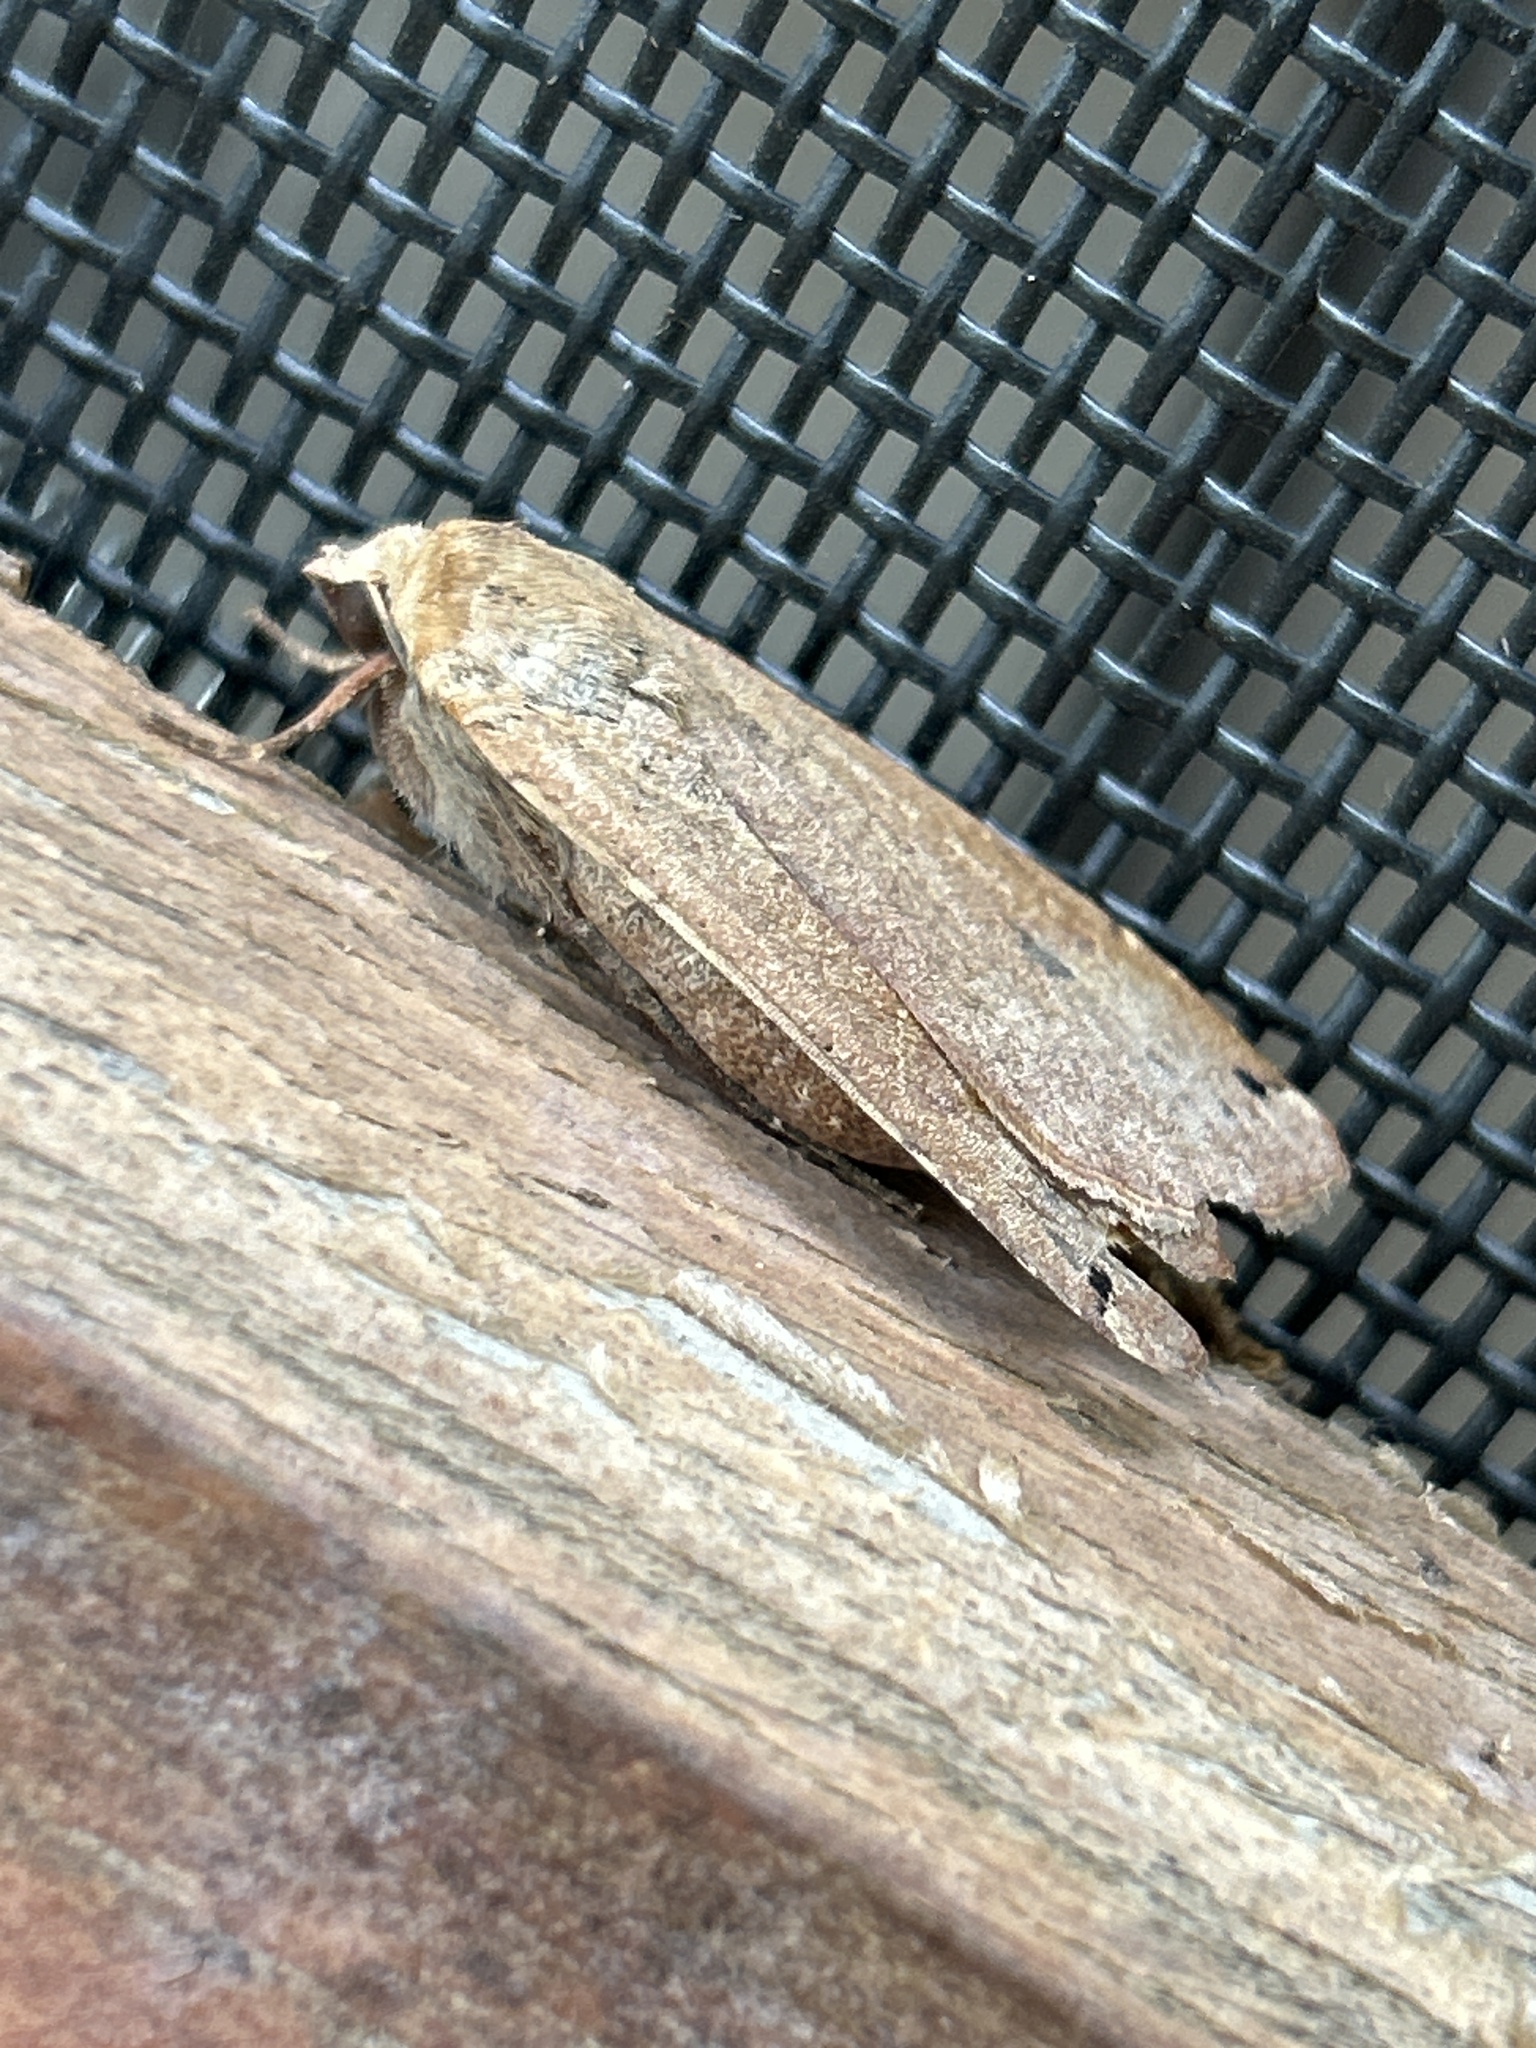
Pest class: cutworms